Framingham, Massachusetts

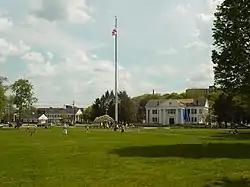
The Common in Framingham Center

The Framingham Centre Common Historic District is the city's physical and historic center. Formed at the junctions of Worcester Rd. (Route 9), Pleasant St. (Route 30), High St., Main St. and Edgell Rd. the dominating presence is Framingham State University. The school has several thousand students, about one third of whom live on campus. In the late 1960s, MassHighway replaced the intersection with an overpass, depressing Route 9 below the local roads, and destroying the south half of the old Center retail district. The remaining half houses several small stores, restaurants, realtors and legal offices. The old Boston and Worcester Street Railway depot, on the east side of the center, was converted into a strip mall in the early 1980s and houses the Center Postal Station (01703) and several small stores. The center is rounded out by One and Two Edgell Rd. (two small retail/office buildings), the historic village hall, the Jonathan Maynard Building (a former school, now a part of the Framingham State University campus which houses the Danforth Art Museum ), the Framingham History Center (formerly the Framingham Historical Society and Museum), several banks, a Chinese restaurant, the American Medical Response paramedic station and McCarthy Office Building.